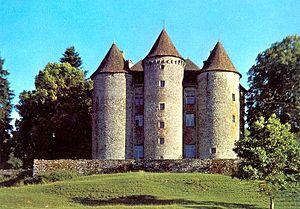
Château de Pierrefite.
Le château de Pierrefitte, est un ancien château fort du XIIIᵉ siècle qui se dresse sur la commune de Sarroux - Saint Julien dans le département de la Corrèze, en région Nouvelle-Aquitaine.
Sarroux - Saint Julien est, depuis le 1ᵉʳ janvier 2017, une commune nouvelle française située dans le département de la Corrèze en région Nouvelle-Aquitaine. Ses habitants sont appelés les Sarrousiennes et Sarrousiens.
Cet article recense les monuments historiques de la Corrèze, en France.